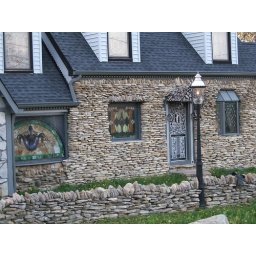
Every window I could see on this house was filled in with stained glass. All different designs.